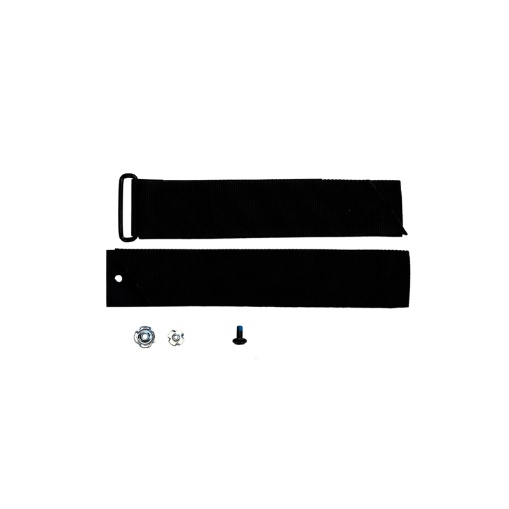
KEY EQUIPMENT Strap Replacement kit
Now featuring updated pivot point T-nuts for enhanced durability and easier strap changes! The package contains the following, from left to right: 1x ankle strap pair 1x cuff strap pair 4x M5 t-nut for pivot point 4x M4 t-nut for attaching tongue, etc. 4x M5 screw for pivot point 4x M4 screws for attaching tongue, etc. Sticker patches for protecting liners
Brand: Key Equipment
Category: Sporting Goods > Outdoor Recreation > Winter Sports & Activities > Skiing & Snowboarding > Snowboard Binding Parts > Snowboard Binding Ankle Straps